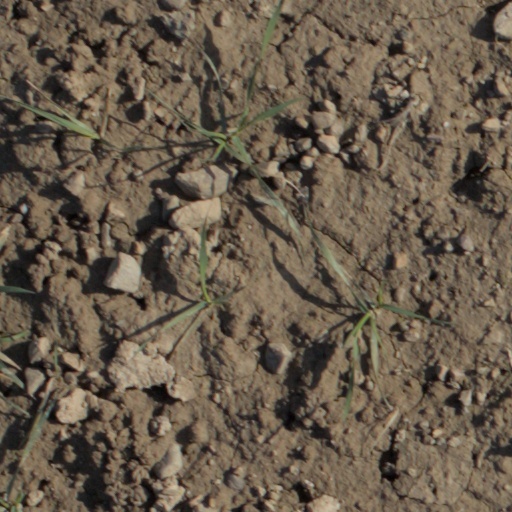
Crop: wheat